Woolleigh, Beaford

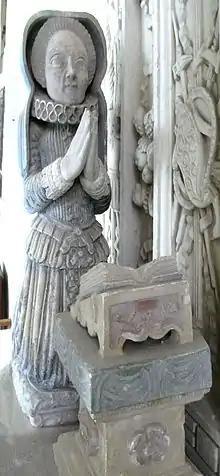
Small kneeling effigy of Elizabeth Rolle, widow of Robert Mallet of Woolleigh, on monument to her 2nd husband Sir John Acland (died 1620) of Columb John, in Broadclyst Church, Devon

Woolleigh remained in the Acland family for many generations, following the descent of Killerton. The Aclands soon abandoned their original seat of Acland and in 1622 Sir John Acland, 1st Baronet (1591–1647), son of Sir Arthur Acland and Eleanor Mallet, moved definitively to Columb John, which he had inherited from his great-uncle Sir John Acland (died 1620), and left Acland as a residence for younger branches. Sir Hugh Acland, 5th Baronet (died 1714), 4th son of the 1st baronet, abandoned Columb John for adjoining Killerton. After that Woolleigh appears to have been used as a residence of elder sons and heirs apparent whilst their fathers were still alive and living at Killerton. Thus John Acland (died 1703), the son and heir apparent of Sir Hugh Acland, 5th Baronet (died 1714) lived at Woolleigh, but predeceased his father so never inherited Killerton.